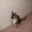
Label: cat